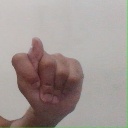
अक्षर: ट